Paranoid Android

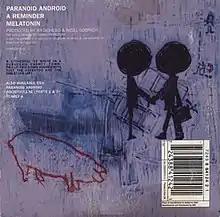
The back of the CD2 release of "Paranoid Android" illustrates the release's use of images from the "OK Computer" artwork, the change in tint from the CD1 release, and the "cathedral of white" message.

Stanley Donwood worked with Yorke to design the artwork for most of the "Paranoid Android" releases, although both the images and design were ultimately credited to "dumb computers". The cover illustration accompanying the single depicts a hand-drawn dome that contains the phrase "God loves his children, yeah!", the last line of the song, written above on the uppermost plane. Images from the "OK Computer" artwork reappear, including a pig and two human figures shaking hands. Writer Tim Footman suggested that these images are borrowed from Pink Floyd, respectively corresponding to the Pink Floyd pigs and "Wish You Were Here" cover.